Alexander Alekseyevich Svechin

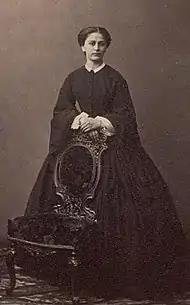
Svechin's wife, Lyubov Sergeyevna Svechina

Wife (from February 21, 1864) - Princess Lyubov Sergeyevna Golitsyna (October 27, 1841 - 02.06, 1910), maid of honor of Grand Duchess Olga Fedorovna (01.21.1861), daughter of Prince S.P. Golitsyn and granddaughter of Count P.I. Apraksin. The wedding was in Tiflis, guarantors for the groom were A. P. Kartsov and Prince A. V. Trubetskoy; on the bride - Count V.V. Levashov and D.A. Filosofov. According to V. A. Insarsky, “the meek, affectionate, charming Princess Golitsyna was the ideal of a Russian girl and positively captivated those around her. Grand Duke Mikhail Nikolayevich graciously threatened the princess with marriage and jokingly said: “Wait, as soon as we eat in the Caucasus, I will give you married now!” And really humorous and sweet foreshortening came true. Soon the news spread around Petersburg that the princess married and for whom - to Svechin, for whose narrow-mindedness and pomp that vanity was glorified throughout the Caucasus. This husband, if he had not been very rich, he could hardly have captivated the heart of any girl with his personal qualities. Svechin was a terrible egoist and painfully conceited. He was not carried away by the dignity of the princess, but, perhaps through her, became close to the court of the Grand Duke and improved his political position. ” Died of uremia in Lausanne, buried there in the Montois cemetery. Their kids: